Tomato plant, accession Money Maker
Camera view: horizontal (90 deg, fisheye); turntable rotation: 30 degrees
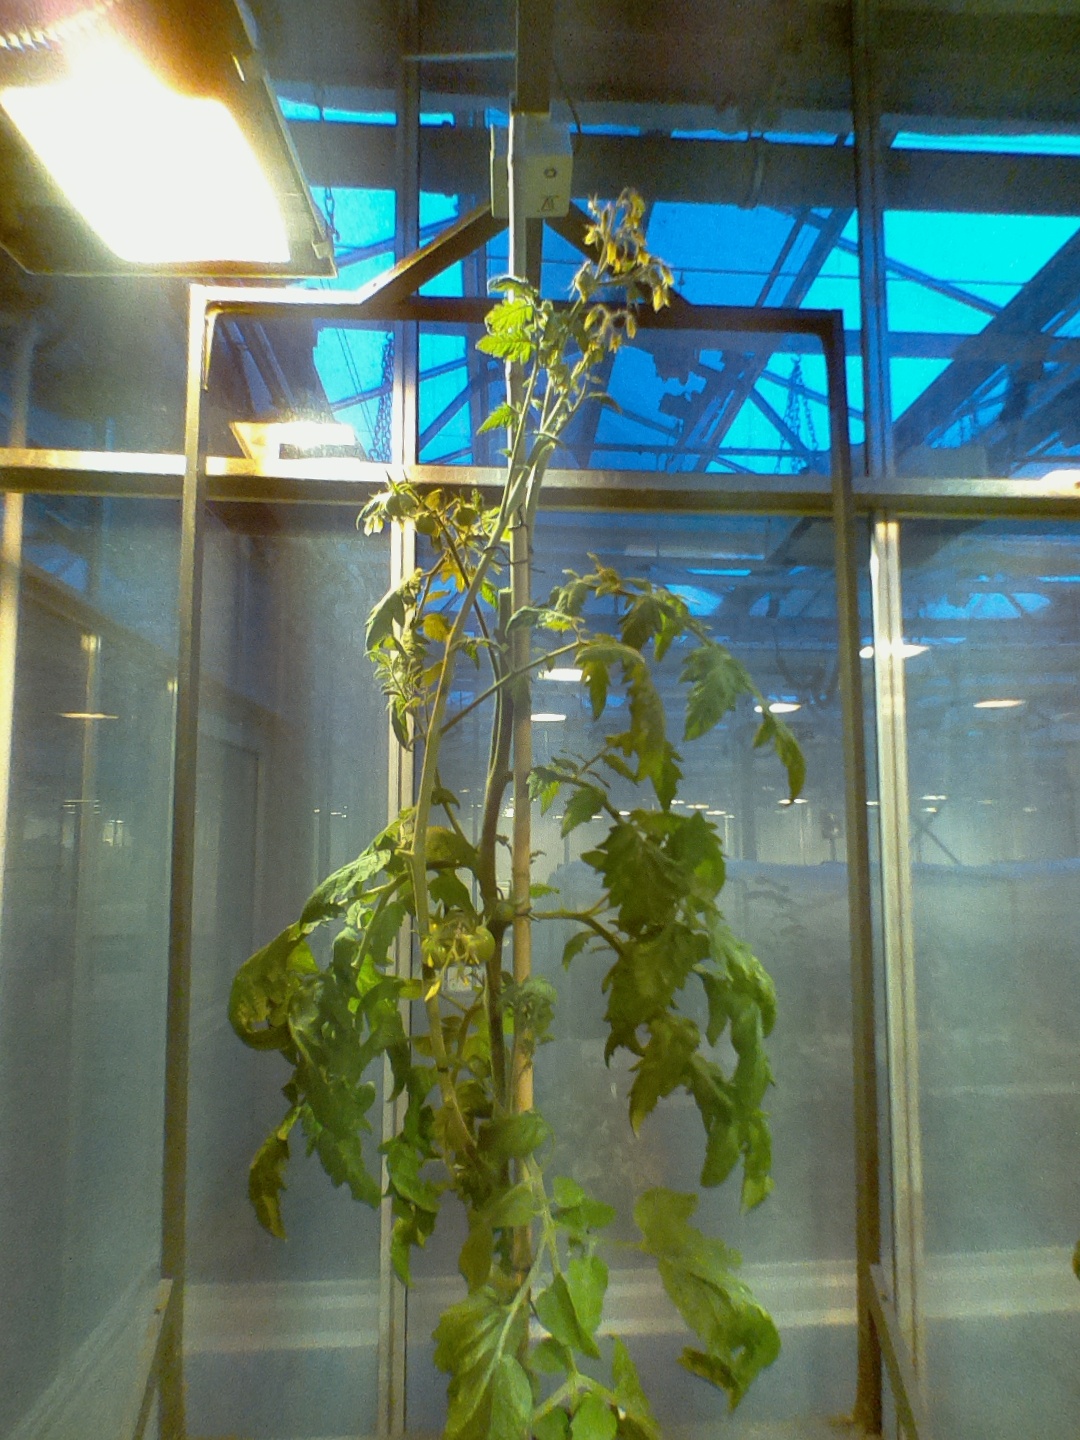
BBCH growth stage 74: 40%-50% of final fruit size